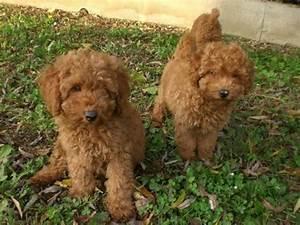
dog